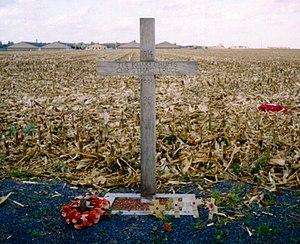
La Trêve de Noël est un terme utilisé pour décrire plusieurs brefs cessez-le-feu non officiels qui ont eu lieu pendant le temps de Noël et le Réveillon de Noël entre les troupes allemandes, britanniques, belges et françaises dans les tranchées lors de la Première Guerre mondiale, en particulier celles entre les troupes britanniques et allemandes stationnées le long du front de l'Ouest en 1914, et dans une moindre mesure en 1915. En 1915, il y eut une trêve de Noël similaire entre les troupes allemandes et françaises. En 1915 et 1916, une trêve eut aussi lieu à Pâques sur le front de l'Est.